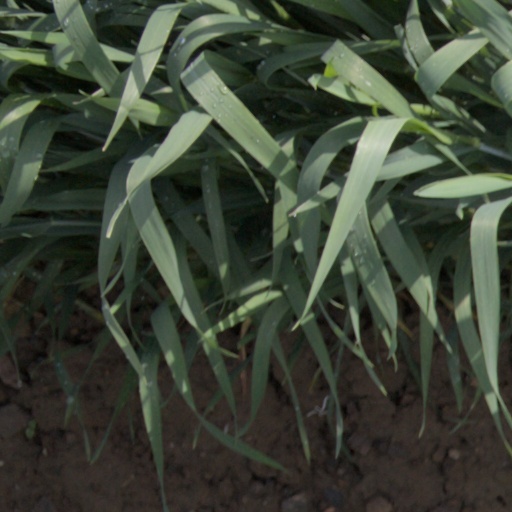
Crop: wheat